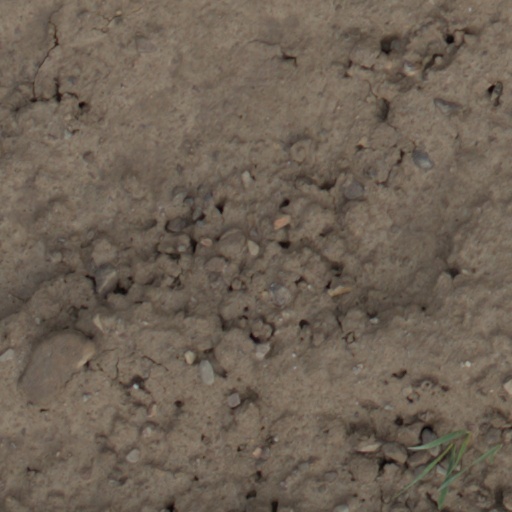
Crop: wheat